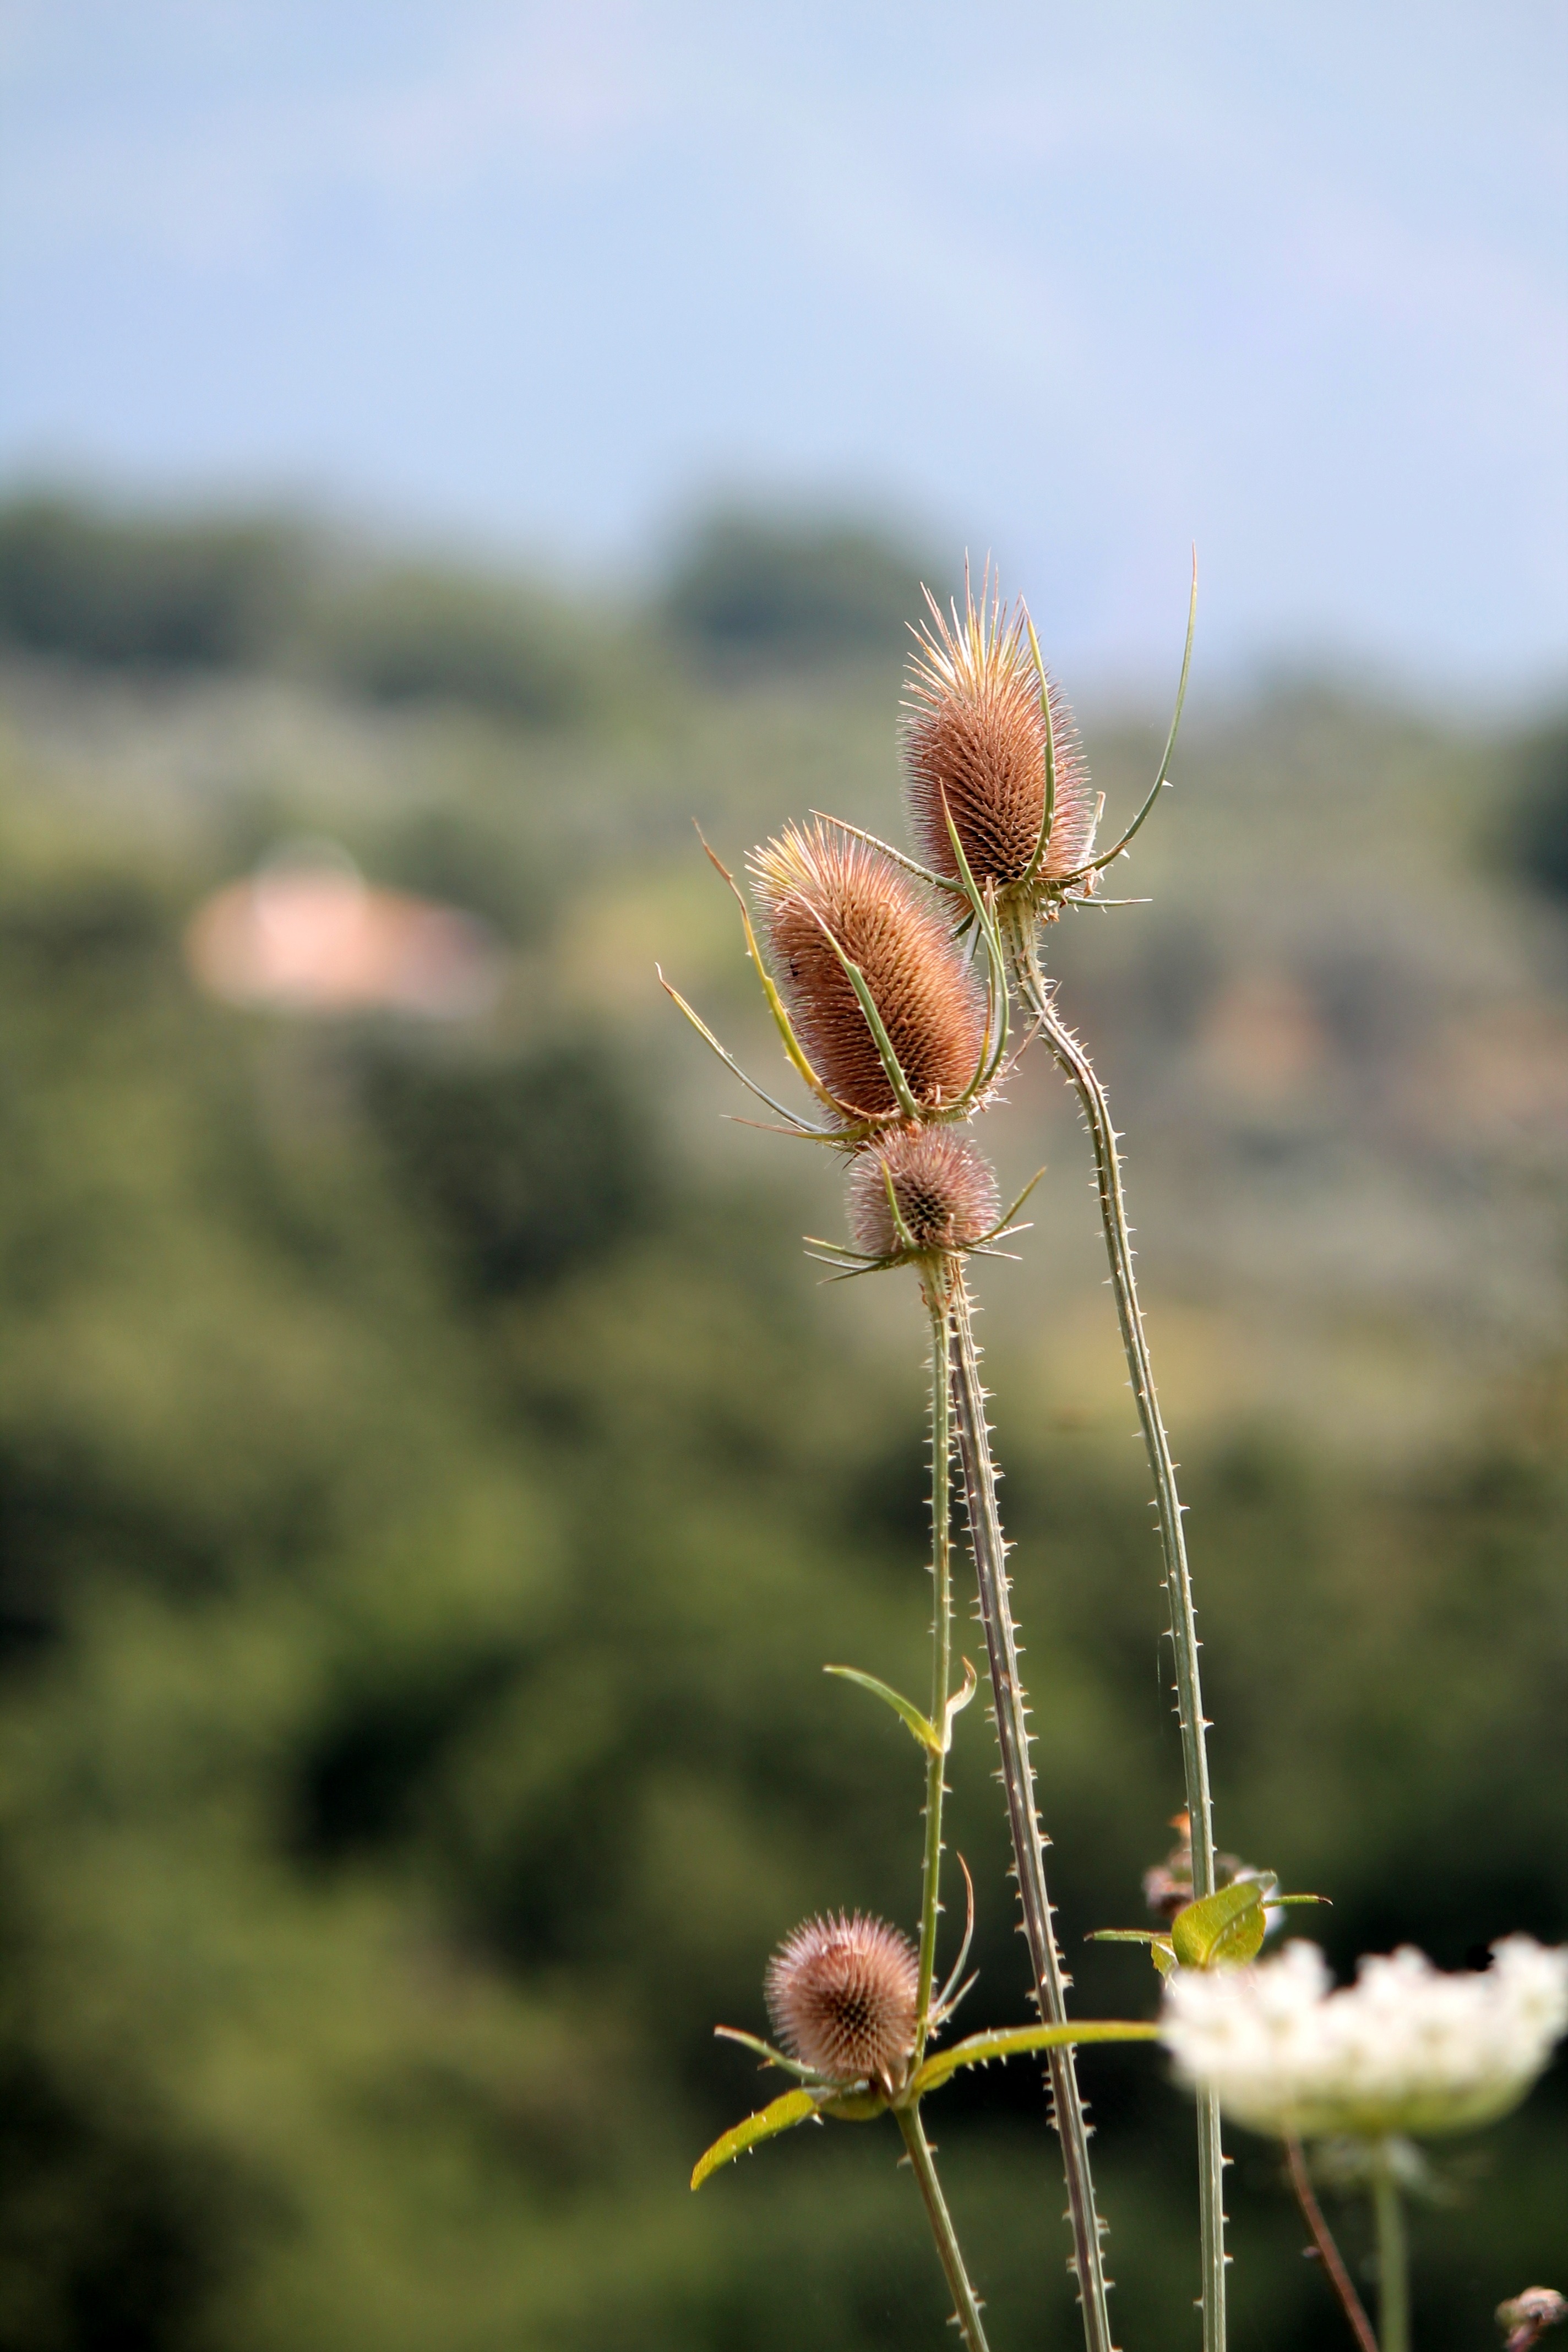
nature, grass, blossom, plant, field, photography, meadow, prairie, sunlight, leaf, flower, green, autumn, botany, flora, fauna, wildflower, close up, thistle, macro photography, flowering plant, daisy family, grass family, plant stem, land plant, thorns spines and prickles